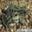
Label: frog